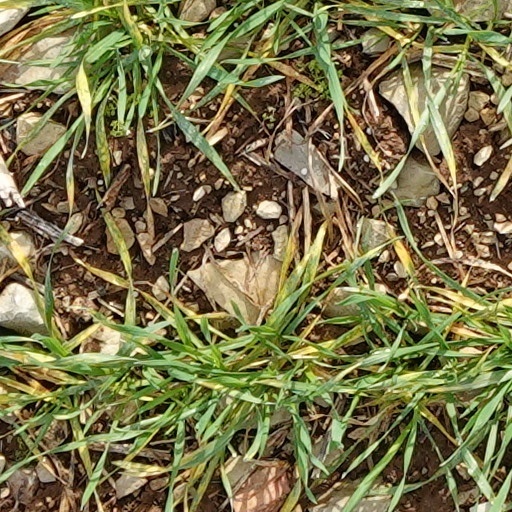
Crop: wheat